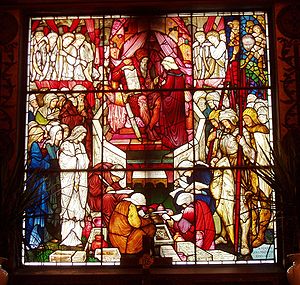
William Morris
David's Charge to Solomon (1882), et glasmaleri af Edward Burne-Jones og William Morris i Trinity Church, Boston, Massachusetts.
William Morris var en engelsk kunstner, forfatter, socialist og aktivist. Han var en af grundlæggerne af den britiske formgivningsbevægelse Arts and Crafts. Han er kendt som formgiver af tapeter og stoffer, lyriker, forfatter af fiktion og en foregangsmand inden for den engelske socialistbevægelse.